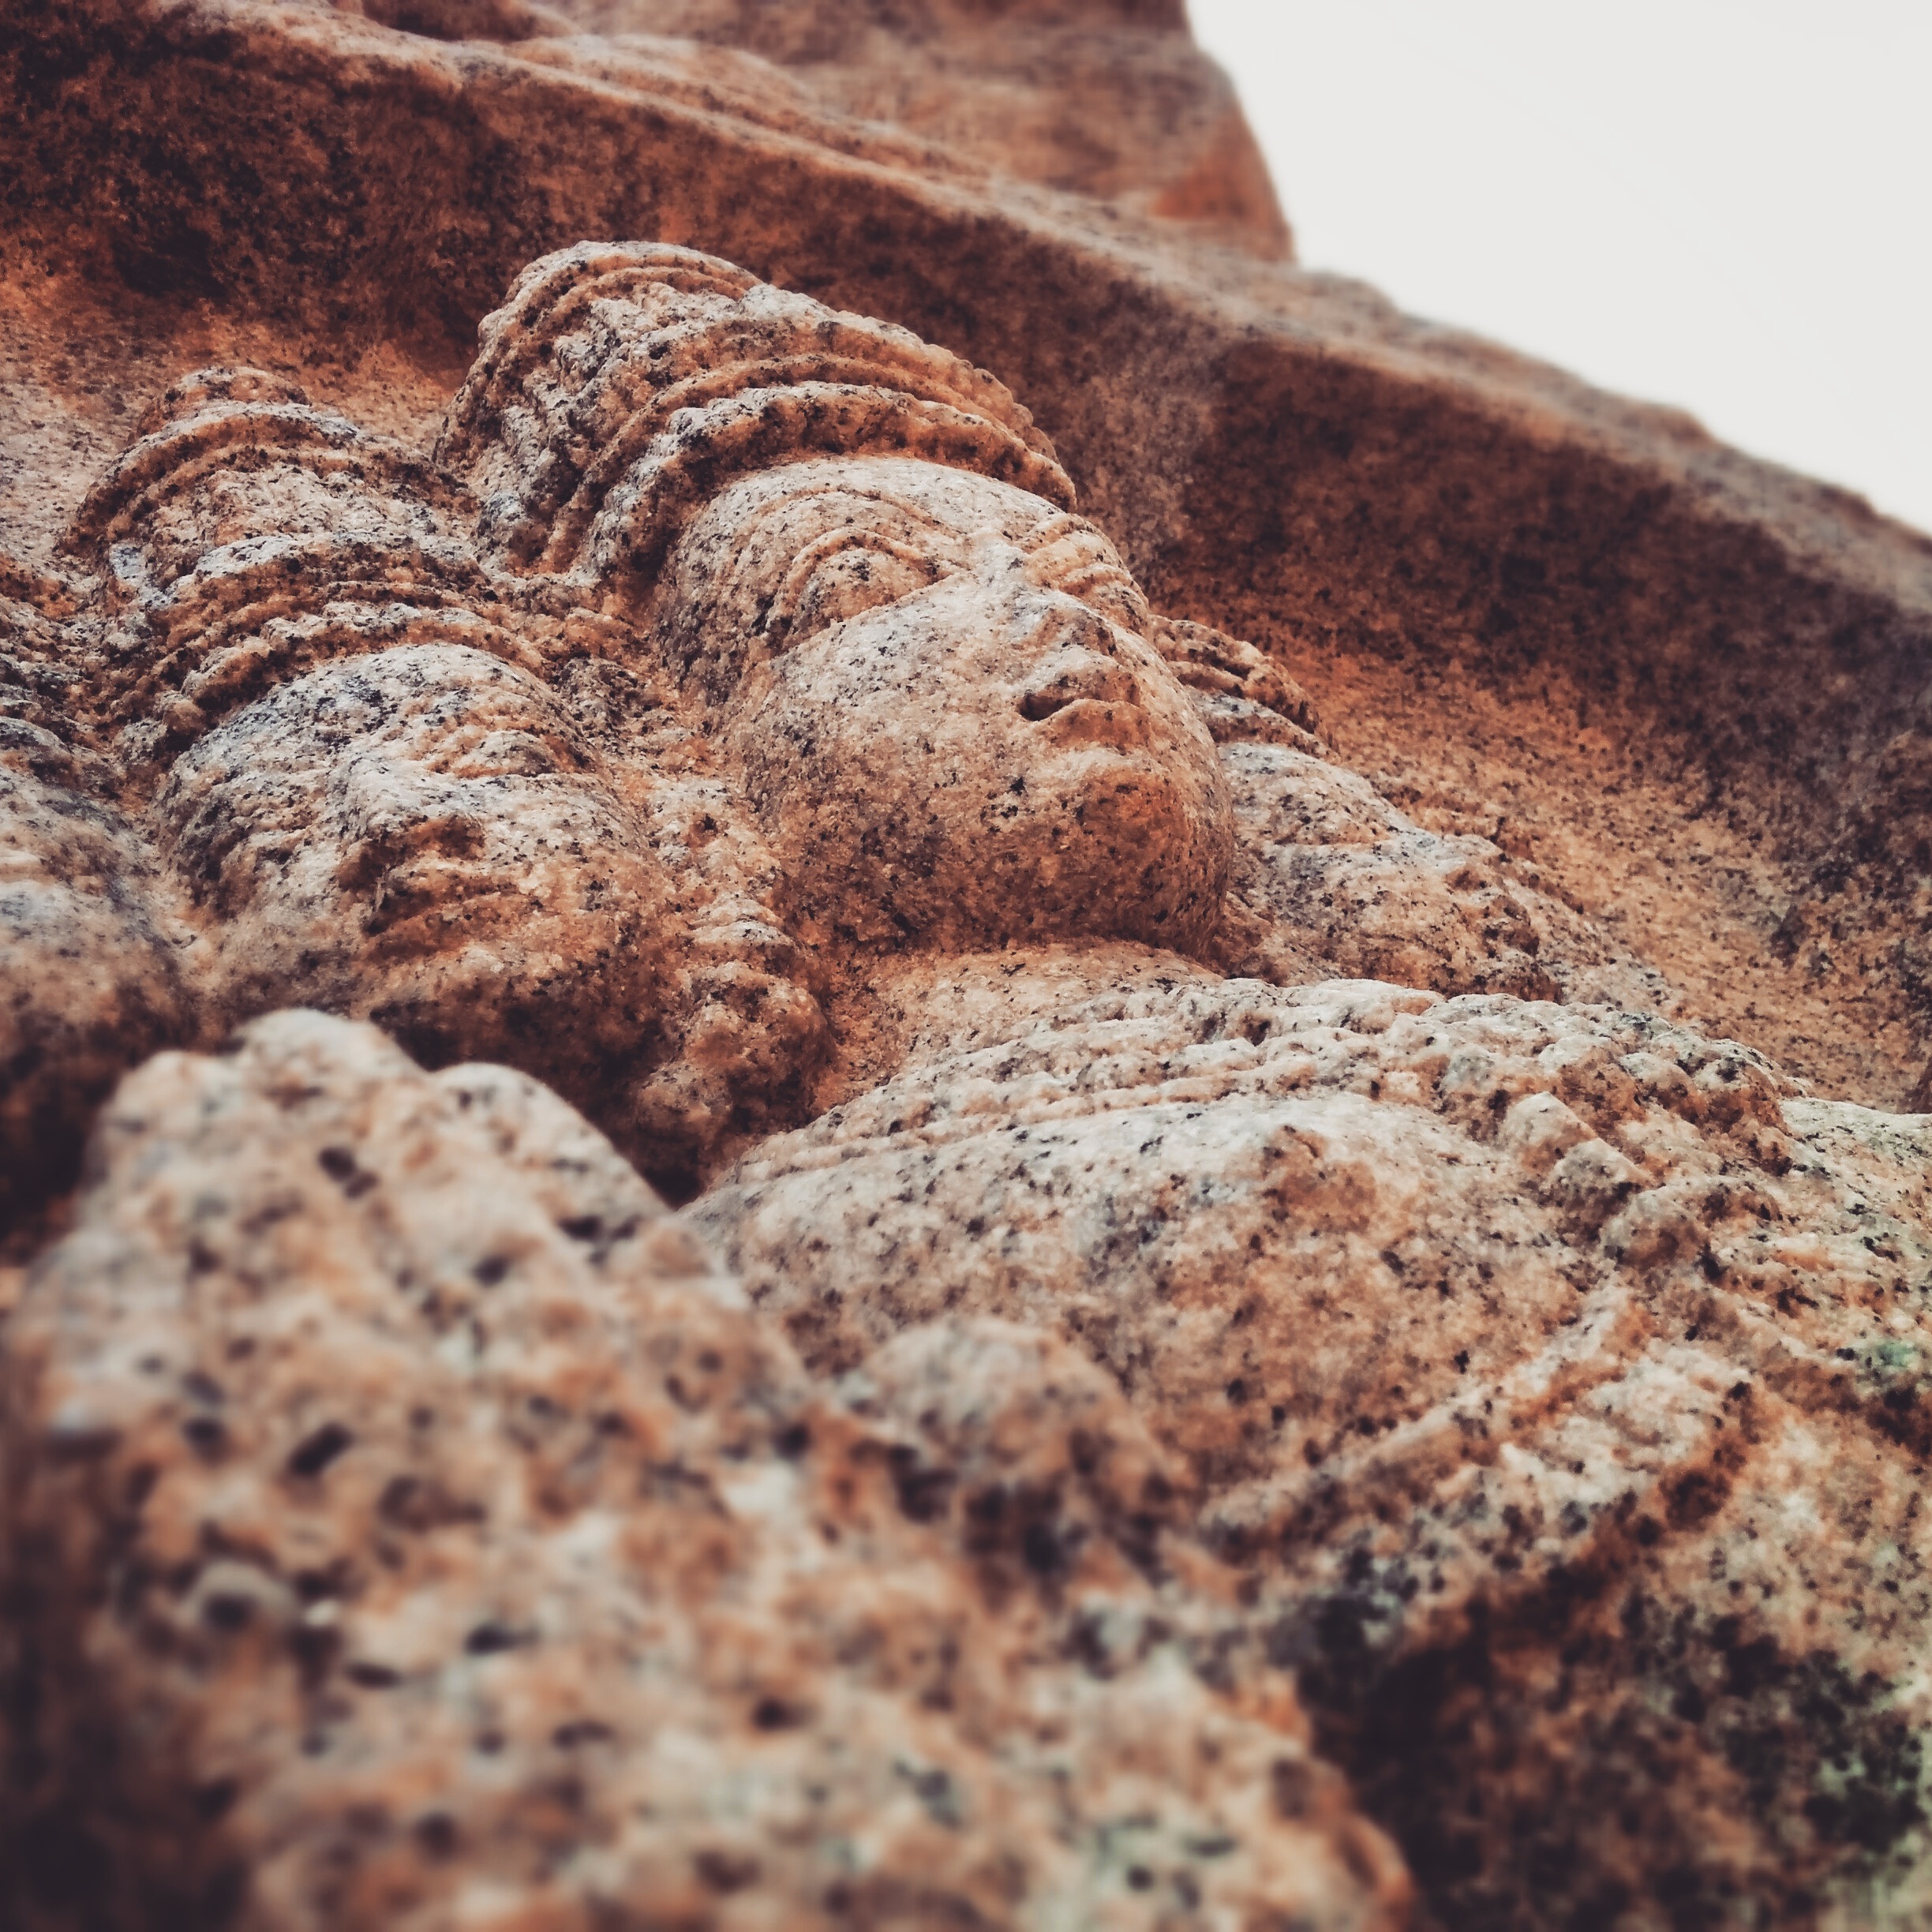
food, ancient, baking, dessert, bread, temple, ruins, sculptures, andhrapradesh, bikeride, baked goods, brown bread, rye bread, grass family, snack food, whole grain, lepakshi